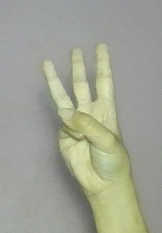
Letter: thaa